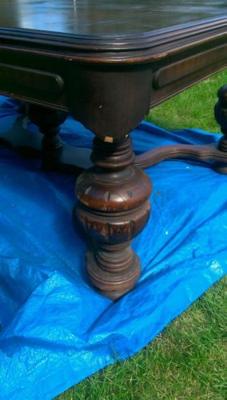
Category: table